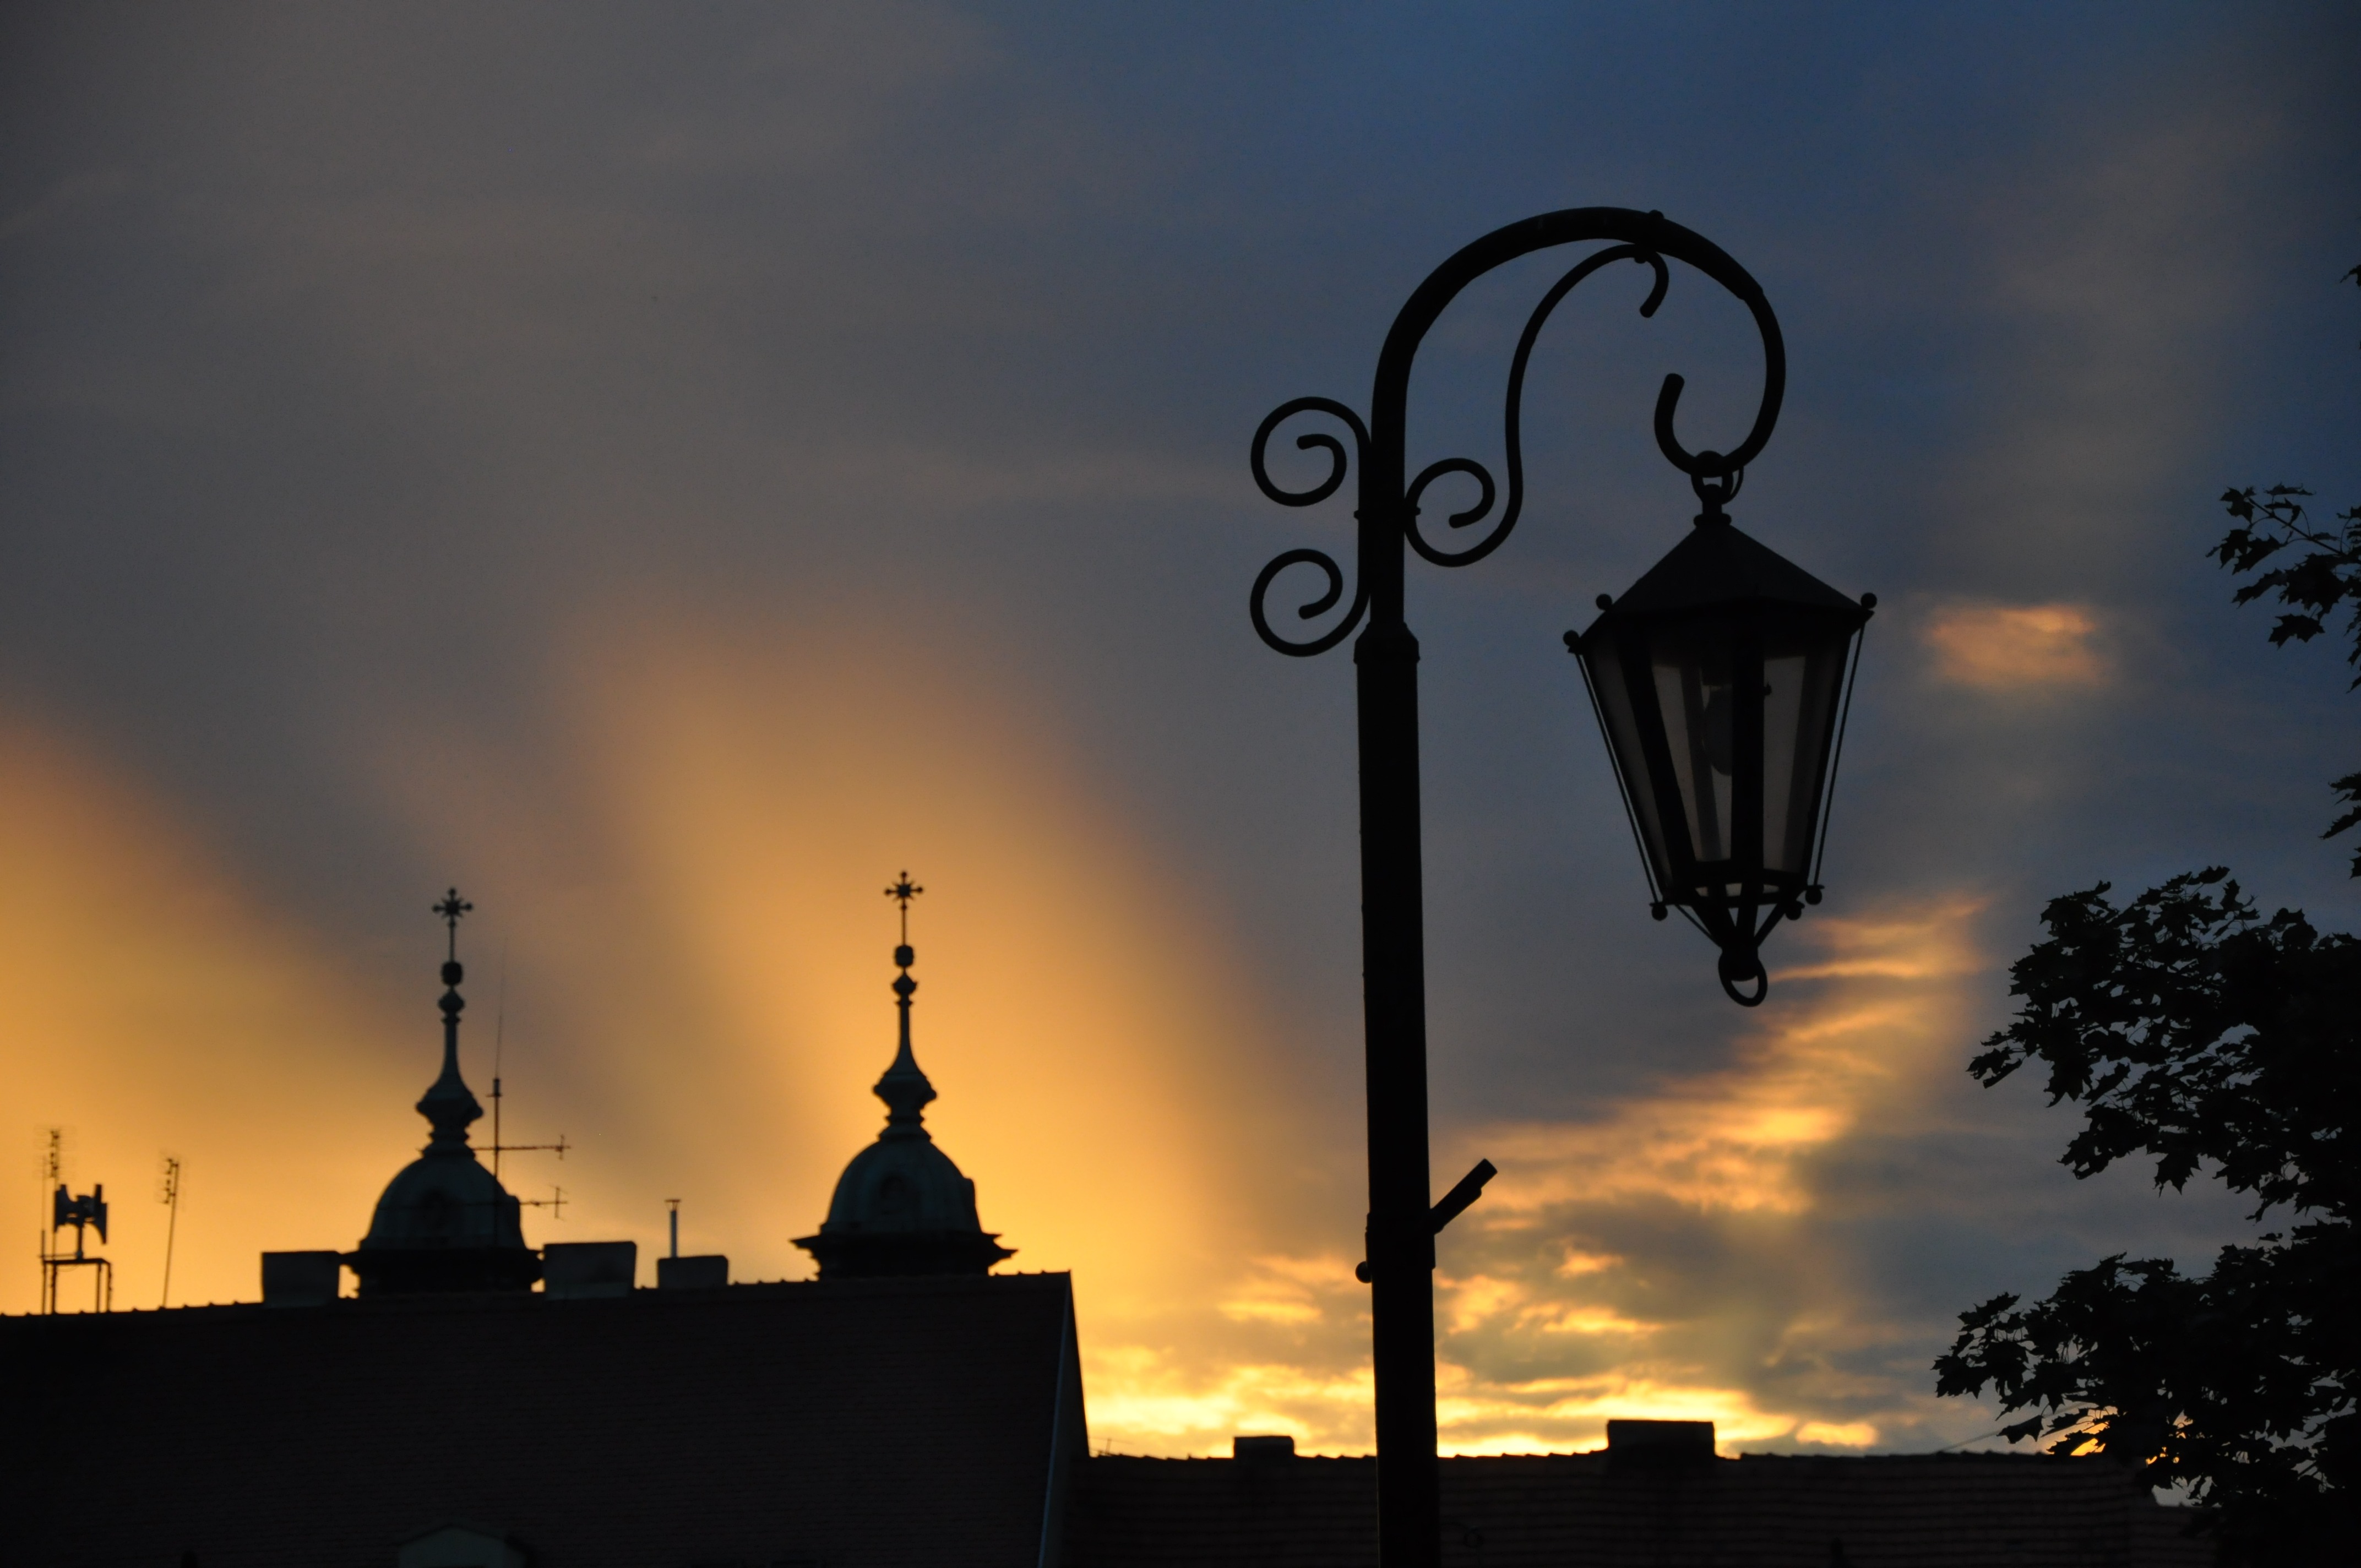
horizon, silhouette, light, cloud, sky, sunrise, sunset, skyline, night, sunlight, morning, dawn, cityscape, dusk, evening, lantern, reflection, tower, darkness, street light, lighting, buildings, poland, gniezno